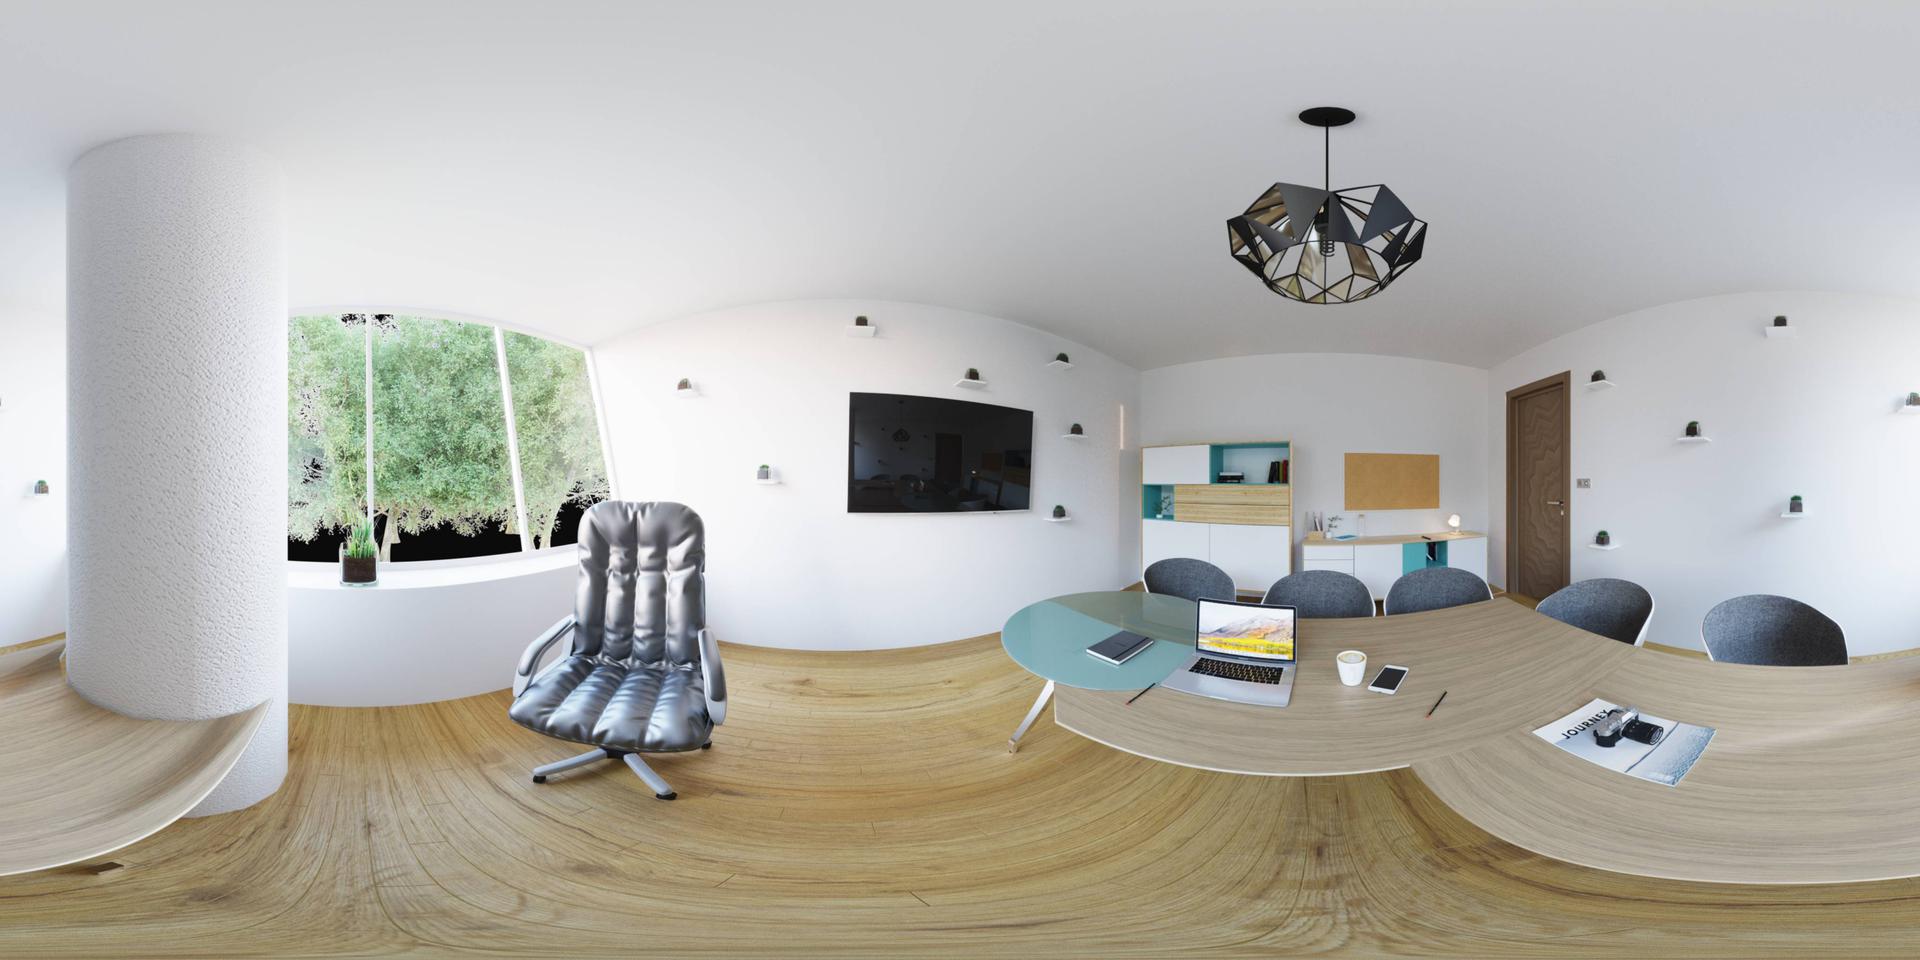
Referred object: the open laptop on the table

Referred object: turn slightly left to face the leather swivel chair

Referred object: the leather swivel chair opposite the wall-mounted TV